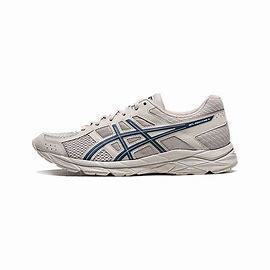
Brand: Asics
Model: Gel Contend 4